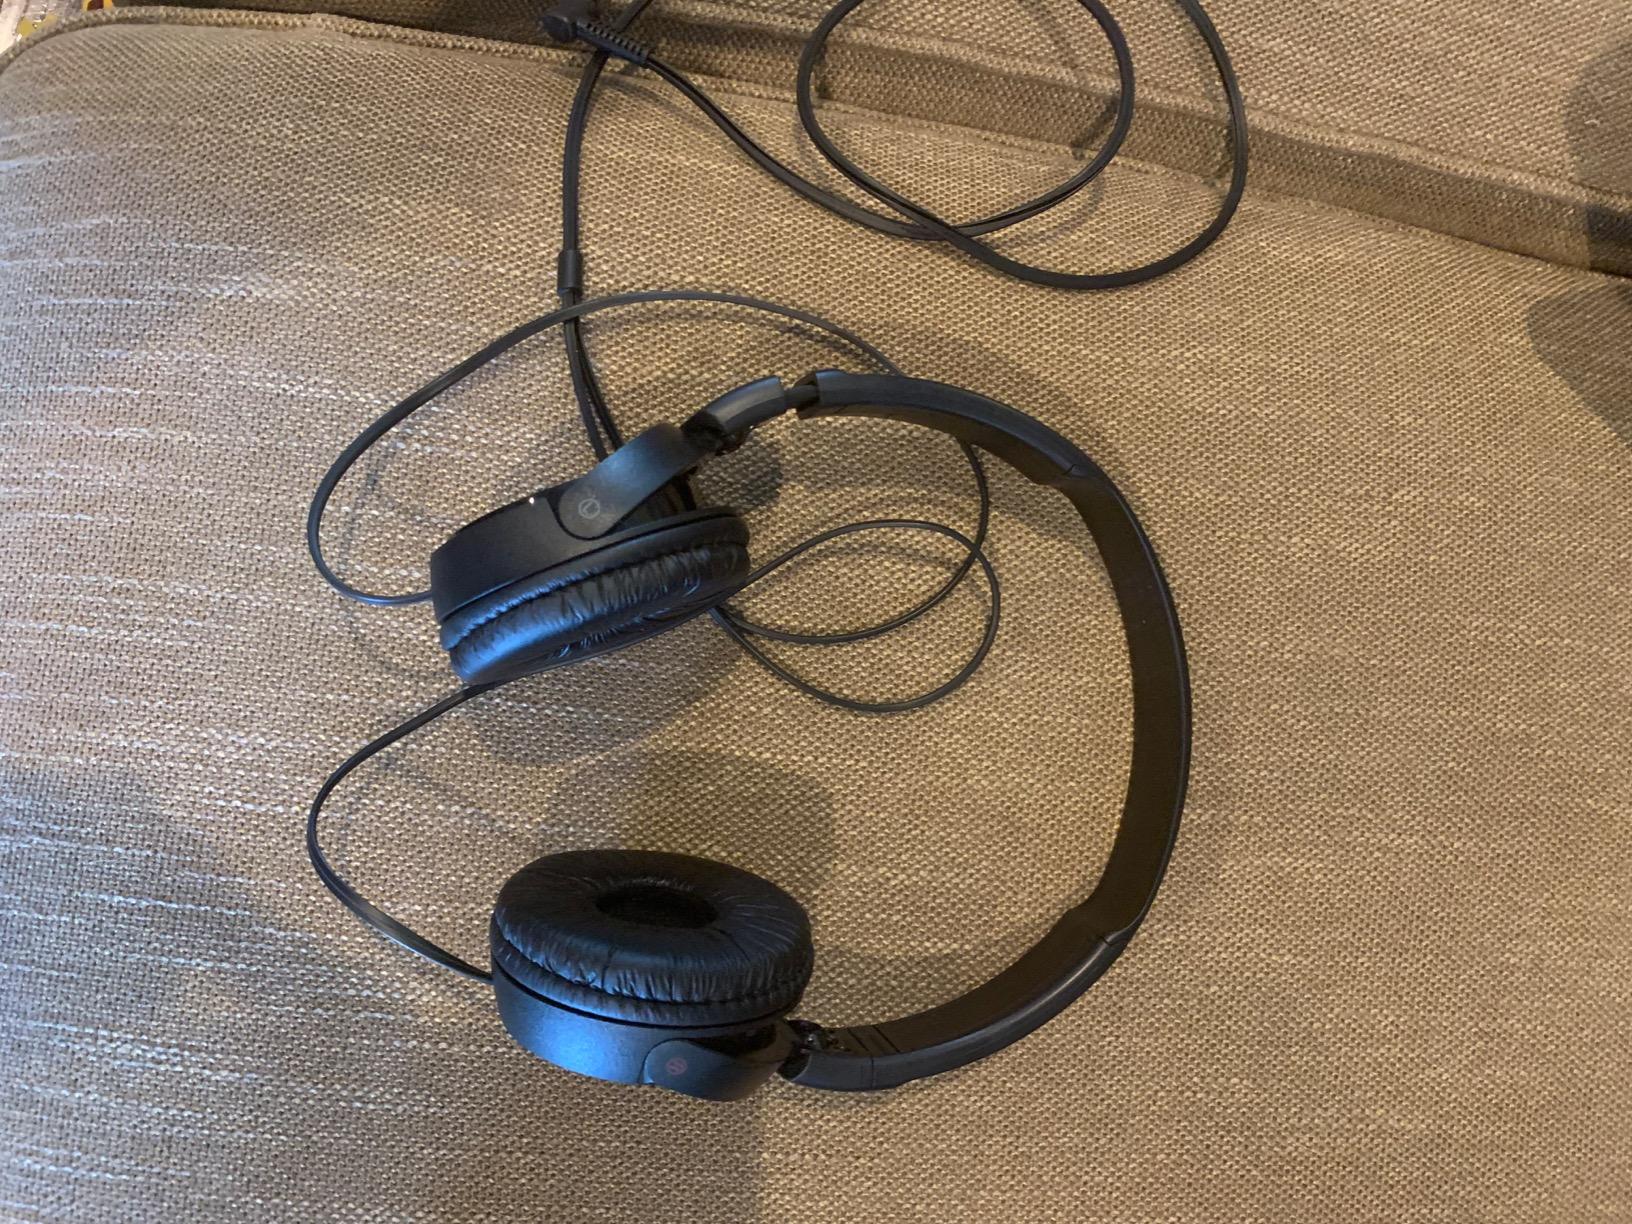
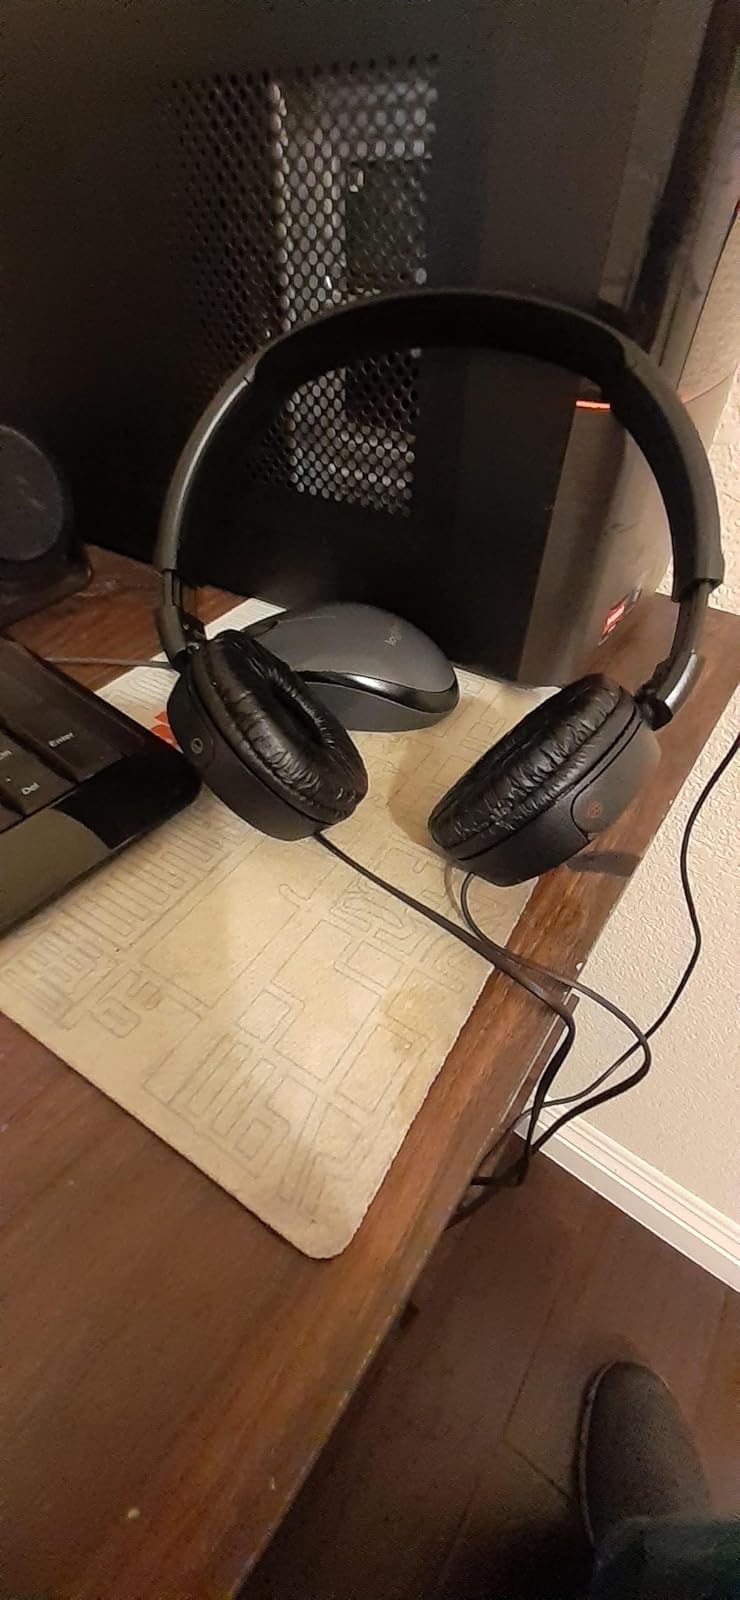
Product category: headphones
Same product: yes